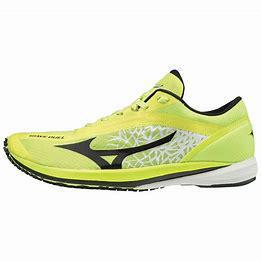
Brand: Mizuno
Model: 100